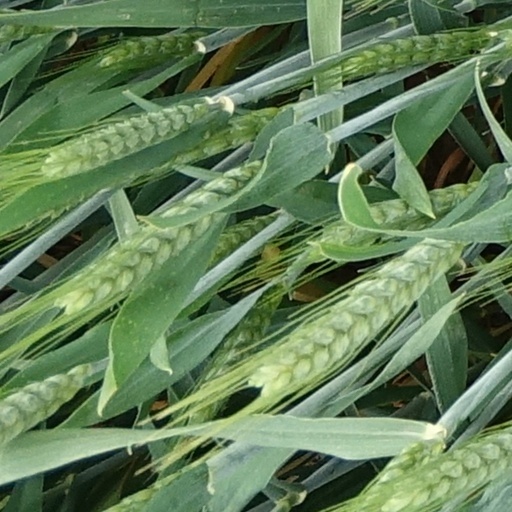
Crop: wheat